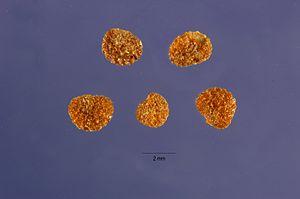
Chamaesaracha est un genre végétal de la famille des Solanaceae.